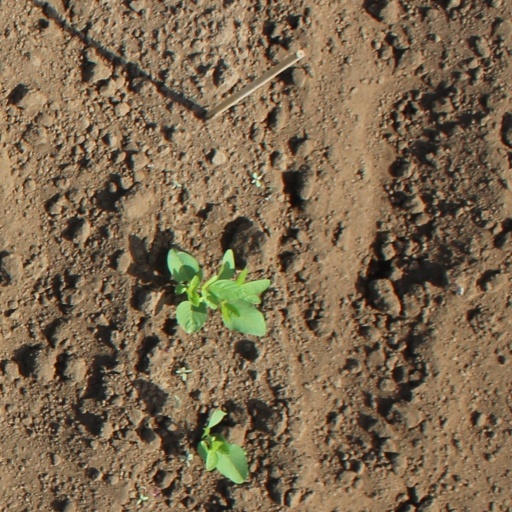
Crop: soybean